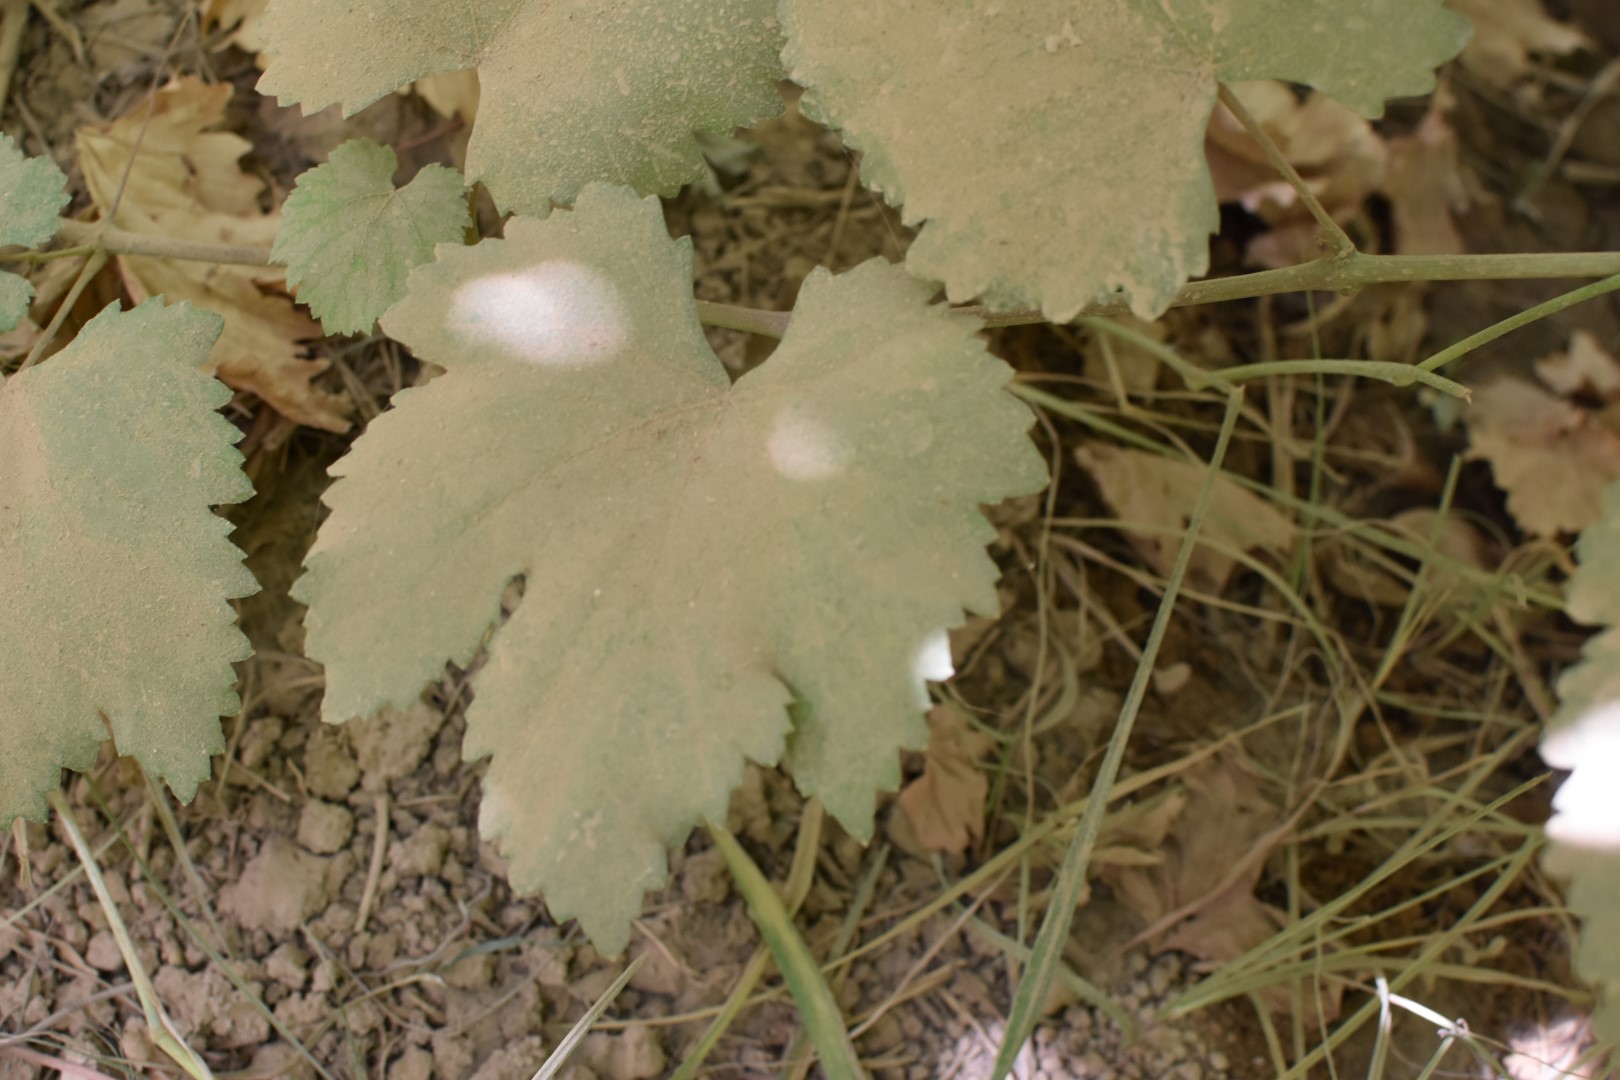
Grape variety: Riasi